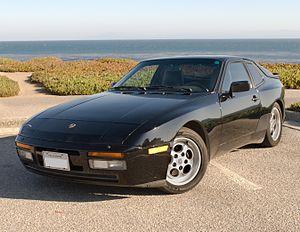
La Porsche 944 est un modèle de voiture de sport produit par le constructeur automobile allemand Porsche.